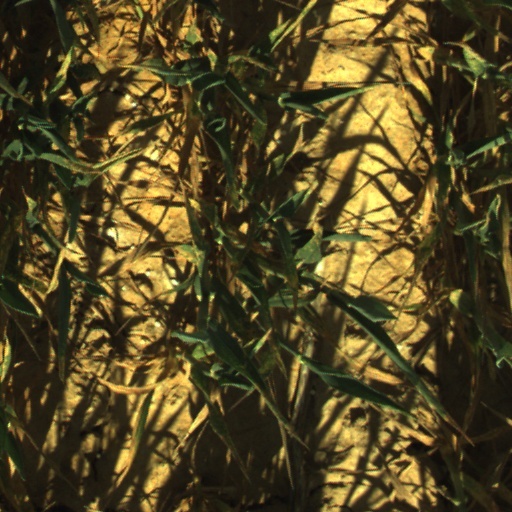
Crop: wheat